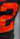
Number: 2